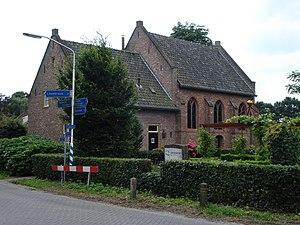
Vinkel est une localité de la commune néerlandaise de Bois-le-Duc dans le nord-nord-est de la province du Brabant-Septentrional. Le 1ᵉʳ janvier 2006, Vinkel compte 2306 habitants.